Outlanders (video game)

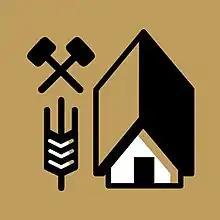

Outlanders is a city-building video game developed by Pomelo Games. It focuses on small-scale management of a settlement. It was released for iOS and tvOS through Apple Arcade in 2019 and Windows in 2023. A sequel titled Outlanders 2: Second Nature will be released on Apple Arcade in July 2024 for iOS, macOS and tvOS.